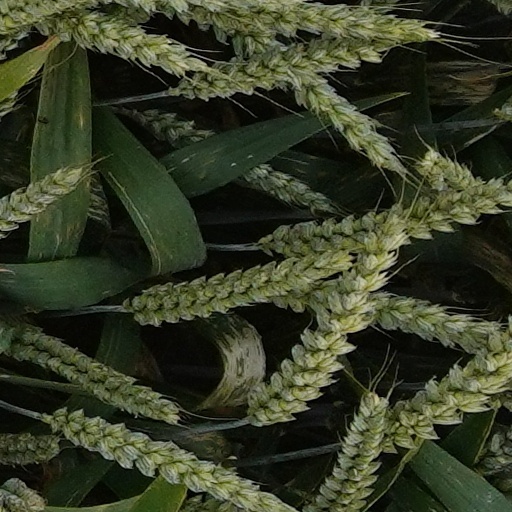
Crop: wheat